Papaverhof

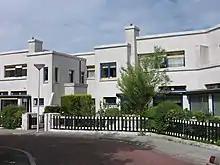
Cement homes in the complex

The architect of the Papaverhof, Jan Wils (Alkmaar, Netherlands 1891 - Voorburg, Netherlands 1972), was the son of a building contractor in Alkmaar. Wils worked extensively with his father and took evening courses for construction drawing. In The Hague, he worked for Hendrik Berlage, who encouraged Wils' social engagement and introduced him to Frank Lloyd Wright’s work. In 1916, Wils established his own architectural firm in The Hague, hiring hired Piet Zwart as a drafter in 1919.